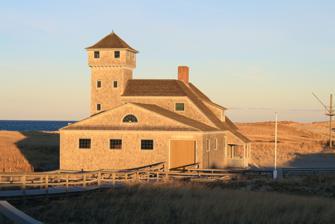
Building: Old Harbor U.S. Life Saving Station
Country: Unknown
Year built: 1897
Old Harbor U.S. Life Saving Station Museum Museum site, Race Point Beach Established 1978 ( 1978 ) Location Race Point Beach, Cape Cod National Seashore , Massachusetts Coordinates 42°04′48″N 70°12′59″W / 42.08000°N 70.21639°W / 42.08000; -70.21639 Collections A typical life-saving station, circa 1900, with surfboat , dory , and breeches buoy Curator Cape Cod National Seashore Owner National Park Service Nearest parking Race Point Beach lot Website Official website Old Harbor Coast Guard Station Part of 1st District, Station #41 Chatham, Massachusetts , at Nauset Beach Old Harbor Station, Chatham Original site, northeast of Chatham on Nauset Beach Coordinates 41°41′52″N 69°55′47″W / 41.69778°N 69.92972°W / 41.69778; -69.92972 Site information Owner United States Coast Guard Site history In use 1915 ( 1915 ) –1944 ( 1944 ) Fate February 10, 1947 Abandoned; sold as surplus; used as private residence Old Harbor U.S. Life Saving Station Part of 2nd District Site information Owner United States Life-Saving Service Site history Built 1897 In use 1898 ( 1898 ) –1915 ( 1915 ) Fate USLSS merged w/ Revenue Cutter Service in 1915; services continued as Coast Guard station Old Harbor U.S. Life Saving Station U.S. National Register of Historic Places Nearest city Provincetown, Massachusetts Built 1897 ( 1897 ) Built by J. S. Randall of Portland, Maine, for United States Life-Saving Service Architect George R. Tolman Architectural style Shingle; "Duluth" type w/ jerkin-head gable roof & four-story tower NRHP reference No. 75000159 Added to NRHP August 18, 1975 The Old Harbor U.S. Life Saving Station is a historic maritime rescue station and museum, located at Race Point Beach in Provincetown, Massachusetts . Built in 1897, it was originally located at Nauset Beach near the entrance to Chatham Harbor in Chatham, Massachusetts . It was used by the United States Life-Saving Service (USLSS), and then by its successor, the United States Coast Guard (USCG), as the Old Harbor Coast Guard Station . The station was decommissioned in 1944, abandoned and sold as surplus in 1947, and was used as a private residence for the next twenty-six years. The property returned to Federal ownership in 1973, acquired by the National Park Service as part of the Cape Cod National Seashore . The building was added to the National Register of Historic Places in 1975. Two years later, facing the threat of imminent destruction from extreme beach erosion , it was removed, cut in half, and floated by barge to Provincetown. The Park Service rehabilitated it and furnished it as it would have existed during its original use as a turn-of-the-century life-saving station. The Old Harbor U.S. Life Saving Station Museum opened at its new location in 1978. History The Old Harbor Station was built in 1897 by the United States Life-Saving Service. The design for this station was first created by USLSS architect George R. Tolman in 1893 for a prototype station on Lake Superior in Duluth, Minnesota . In all, the USLSS used that same design to build twenty-eight stations in the "Duluth style." This style resulted from a gradual evolution to replace the simple pitched-roof structures of 1872, and featured a large truncated, or jerkin-head gable roof . The rectangular floor plan was divided into two sections. One side of the building contained the living space, including a keeper's room, office, kitchen and mess room with sleeping quarters above for crew and rescuees. On the other side was a single-story, two-bay boat room. The Duluth departed even further from the norm by adding a large, rectangular, off-center, four-story lookout tower between the sections on the front of the building. A 1906 postcard captioned, The start of the life-boat, Cape Cod The first keeper was assigned on November 23, 1897. During its first five years of operation, crews from this station rescued 21 persons by surfboat , and extracted an additional 13 people by breeches buoy . The latter would be deployed when the sea was too rough for the surfboat to reach a vessel in distress. In 1915, the USLSS was merged with the United States Revenue Cutter Service to form the United States Coast Guard. The renamed Old Harbor Coast Guard Station (Station #41) continued to operate until it was decommissioned in 1944. It was abandoned and sold as surplus on February 10, 1947, and used as a privately owned residence for the next twenty-six years. In 1973, the station was returned to federal ownership, when the National Park Service acquired it as part of the surrounding Cape Cod National Seashore . That same year, the Historian of the National Park Service nominated the building for inclusion in the National Register of Historic Places , and it was so added in 1975. In 1977, the former life-saving station was itself rescued from the sea, for the land upon which it stood was about to be reclaimed by the Atlantic Ocean . At present, the land upon which the structure once stood has been washed away, and the site is fully submerged. Approximate locations of Cape Cod wrecks through 1903 Preservation and relocation Nauset Beach, upon which this structure was originally located, is a barrier beach contained within a narrow spit of sand. This barrier beach is a high wave-energy environment that bears the brunt of severe winter storms in the Atlantic Ocean. That makes the location and configuration of the beach extremely variable, due to the natural processes of rapid erosion and accretion of sand. When it was built in 1897, the station was roughly centered upon the spit, with about 500 feet (150 m) of beach to both the east and west. In 1910, a survey showed that the beach had grown to 600 feet (180 m) on the Atlantic Ocean side of the station. By 1940, the beach on that side had grown to 1,000 feet (300 m), with 10-to-12-foot-high (3.0–3.7 m) dunes. By 1966, however, only 100 feet (30 m) of beach separated the building from the high-water line , and by 1977, "waves were breaking against the foundation of the Old Harbor Station." It had become clear that the barrier beach was migrating westward. In nominating this station for inclusion in the National Register of Historic Places, the National Park Service justified the need to preserve this structure: Very rapid encroachment by the sea makes some sort of preservation action vital. If the station is not moved very soon, the ocean will claim it as it has several other such stations in recent years. ... From Monomoy to Provincetown, some forty miles, there remains only the Old Harbor station as the oldest of these buildings remaining on the shores of Cape Cod National Seashore. This old station is a rare reminder of the days of sail , the days when shipwrecks were commonplace. Heroism of the highest order was made manifest by the acts of the small crews who manned the surfboats and set up the elaborate breeches buoy equipment to save lives in unbelievably terrible weather. ... In retrospect, the old Life Saving Service ... was the single most important activity on Cape Cod for seventy years – add another 75 years of sea rescue work by the Massachusetts Humane Society from 1795, and we have over a century and a half of heroism which should not be forgotten. ... [Old Harbor station's] historical value, as representative of a vital part of the Cape's past, is obvious. Soon, no Coast Guard buildings will remain. The first half of Old Harbor Station is hoisted from the barge in Provincetown (1978). In the fall of 1977, the National Park Service moved the station by cutting it in half, loading it onto a barge, and floating it to Provincetown. In February 1978, it weathered the record-breaking Blizzard of 1978 while still on the barge in Provincetown Harbor. Later that year, it was reassembled on a new foundation at Race Point Beach, rehabilitated, and opened to the public as a museum park exhibit. In 2008, the station underwent a major rehabilitation, with an allocated budget of $489,000 to perform significant repairs to the interior and exterior of the building. Present-day use The Park Service has restored and furnished the station as it would have existed at the turn of the twentieth century, complete with the original Race Point surfboat and dory. During the summer season, it is open to the public daily as a self-guided museum exhibit each afternoon. Admission is included with standard beach access fees. In addition, every Thursday in July and August at 6 p.m., park rangers conduct a live demonstration to reenact the historic "Beach Apparatus Drill", a weekly exercise used by the United States Life-Saving Service to train for the rescue of shipwrecked mariners. The drill includes deployment of a breeches buoy to effect a rescue. See also National Register of Historic Places listings in Barnstable County, Massachusetts Race Point Light Breeches buoy References This article incorporates public domain material from websites or documents of the National Park Service . This article incorporates public domain material from websites or documents of the United States Army Corps of Engineers .